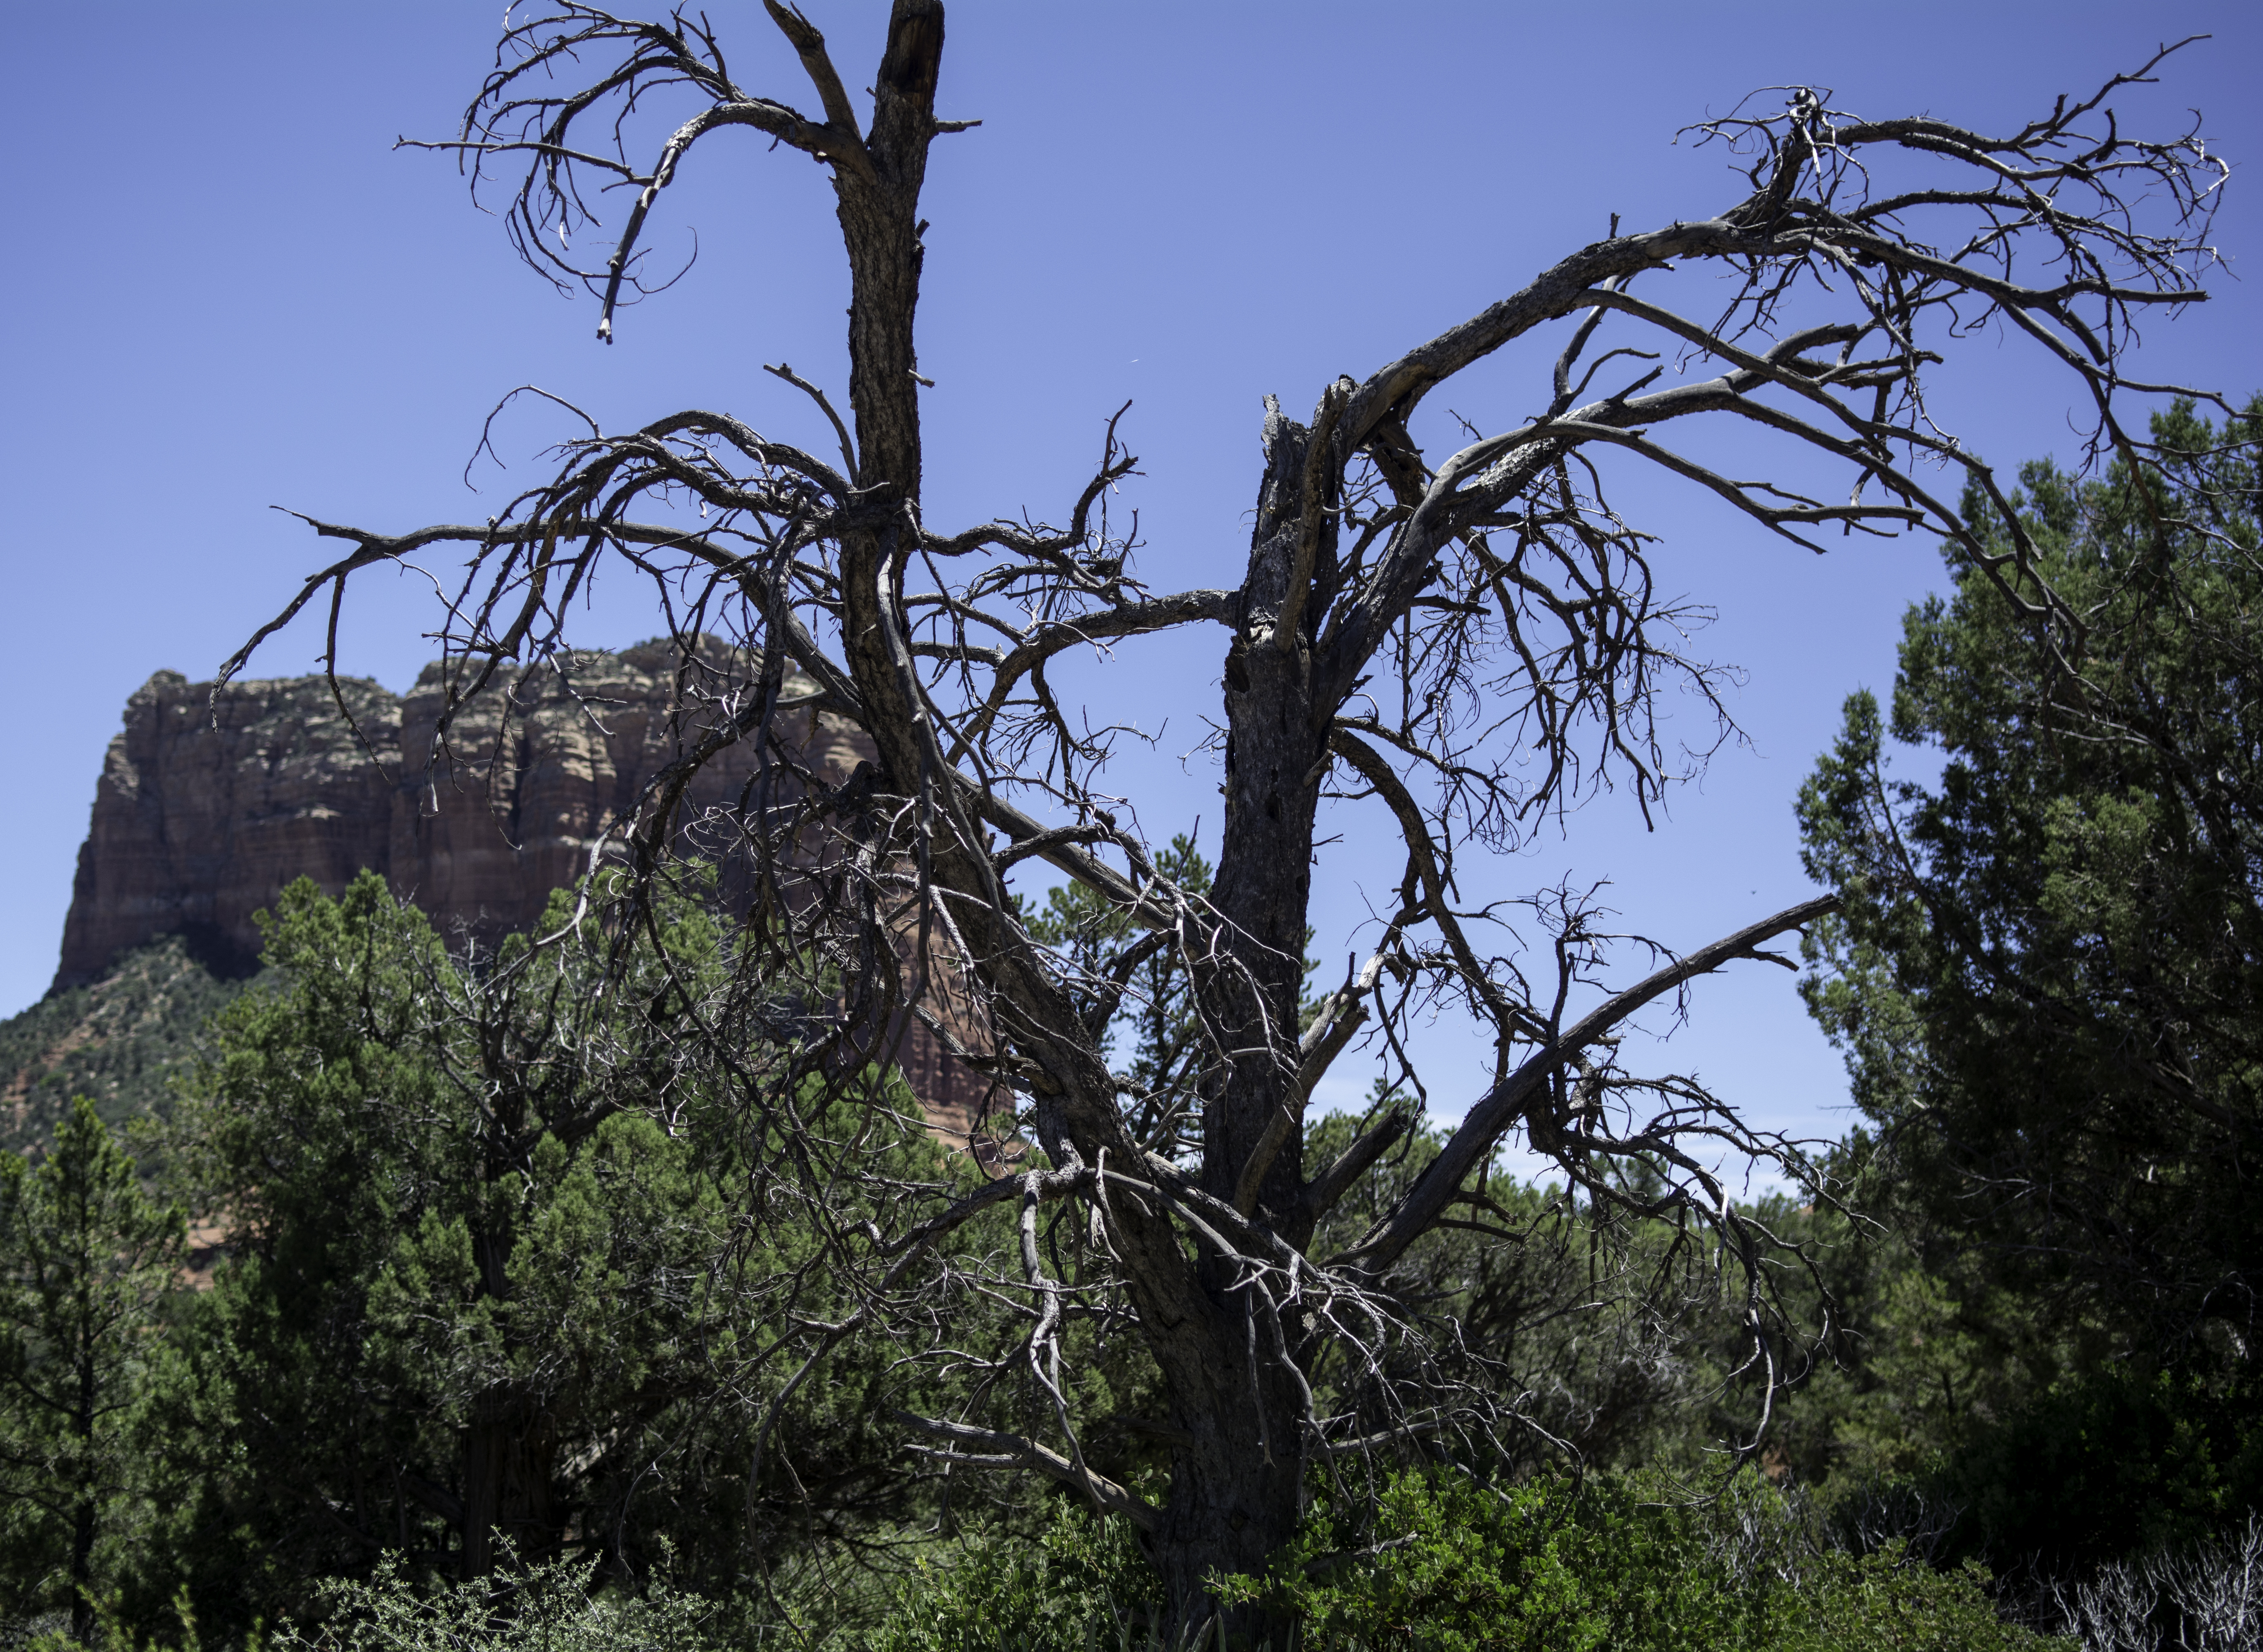
tree, nature, branch, plant, sunset, flower, jungle, flora, shrub, palmtrees, marccooper, wigwam, route66, palmsprings, wigwammotel, wigwamholbrook, sedona, habitat, ecosystem, rural area, natural environment, woody plant